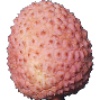
Label: Lychee 1